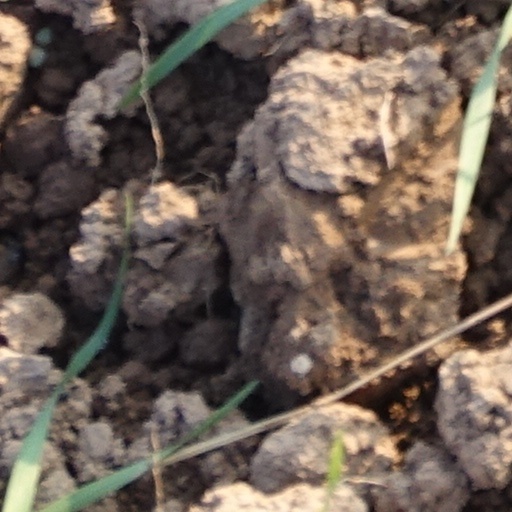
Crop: wheat